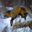
Label: fox